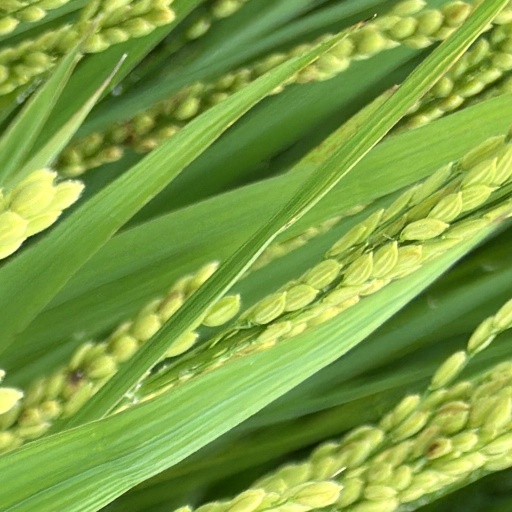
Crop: rice